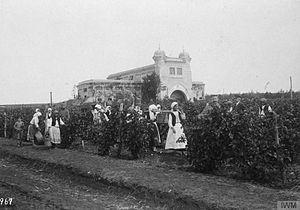
Segarcea est une petite ville du județ de Dolj, en Roumanie, à 25 km de Craiova, le chef-lieu du département. Comptant 8 075 habitants, elle est fameuse pour son vin blanc.